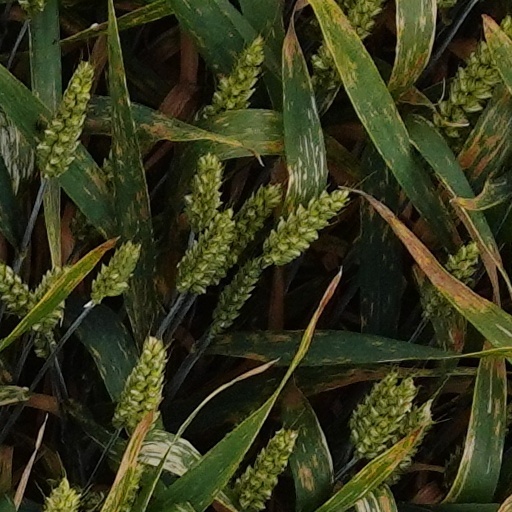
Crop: wheat